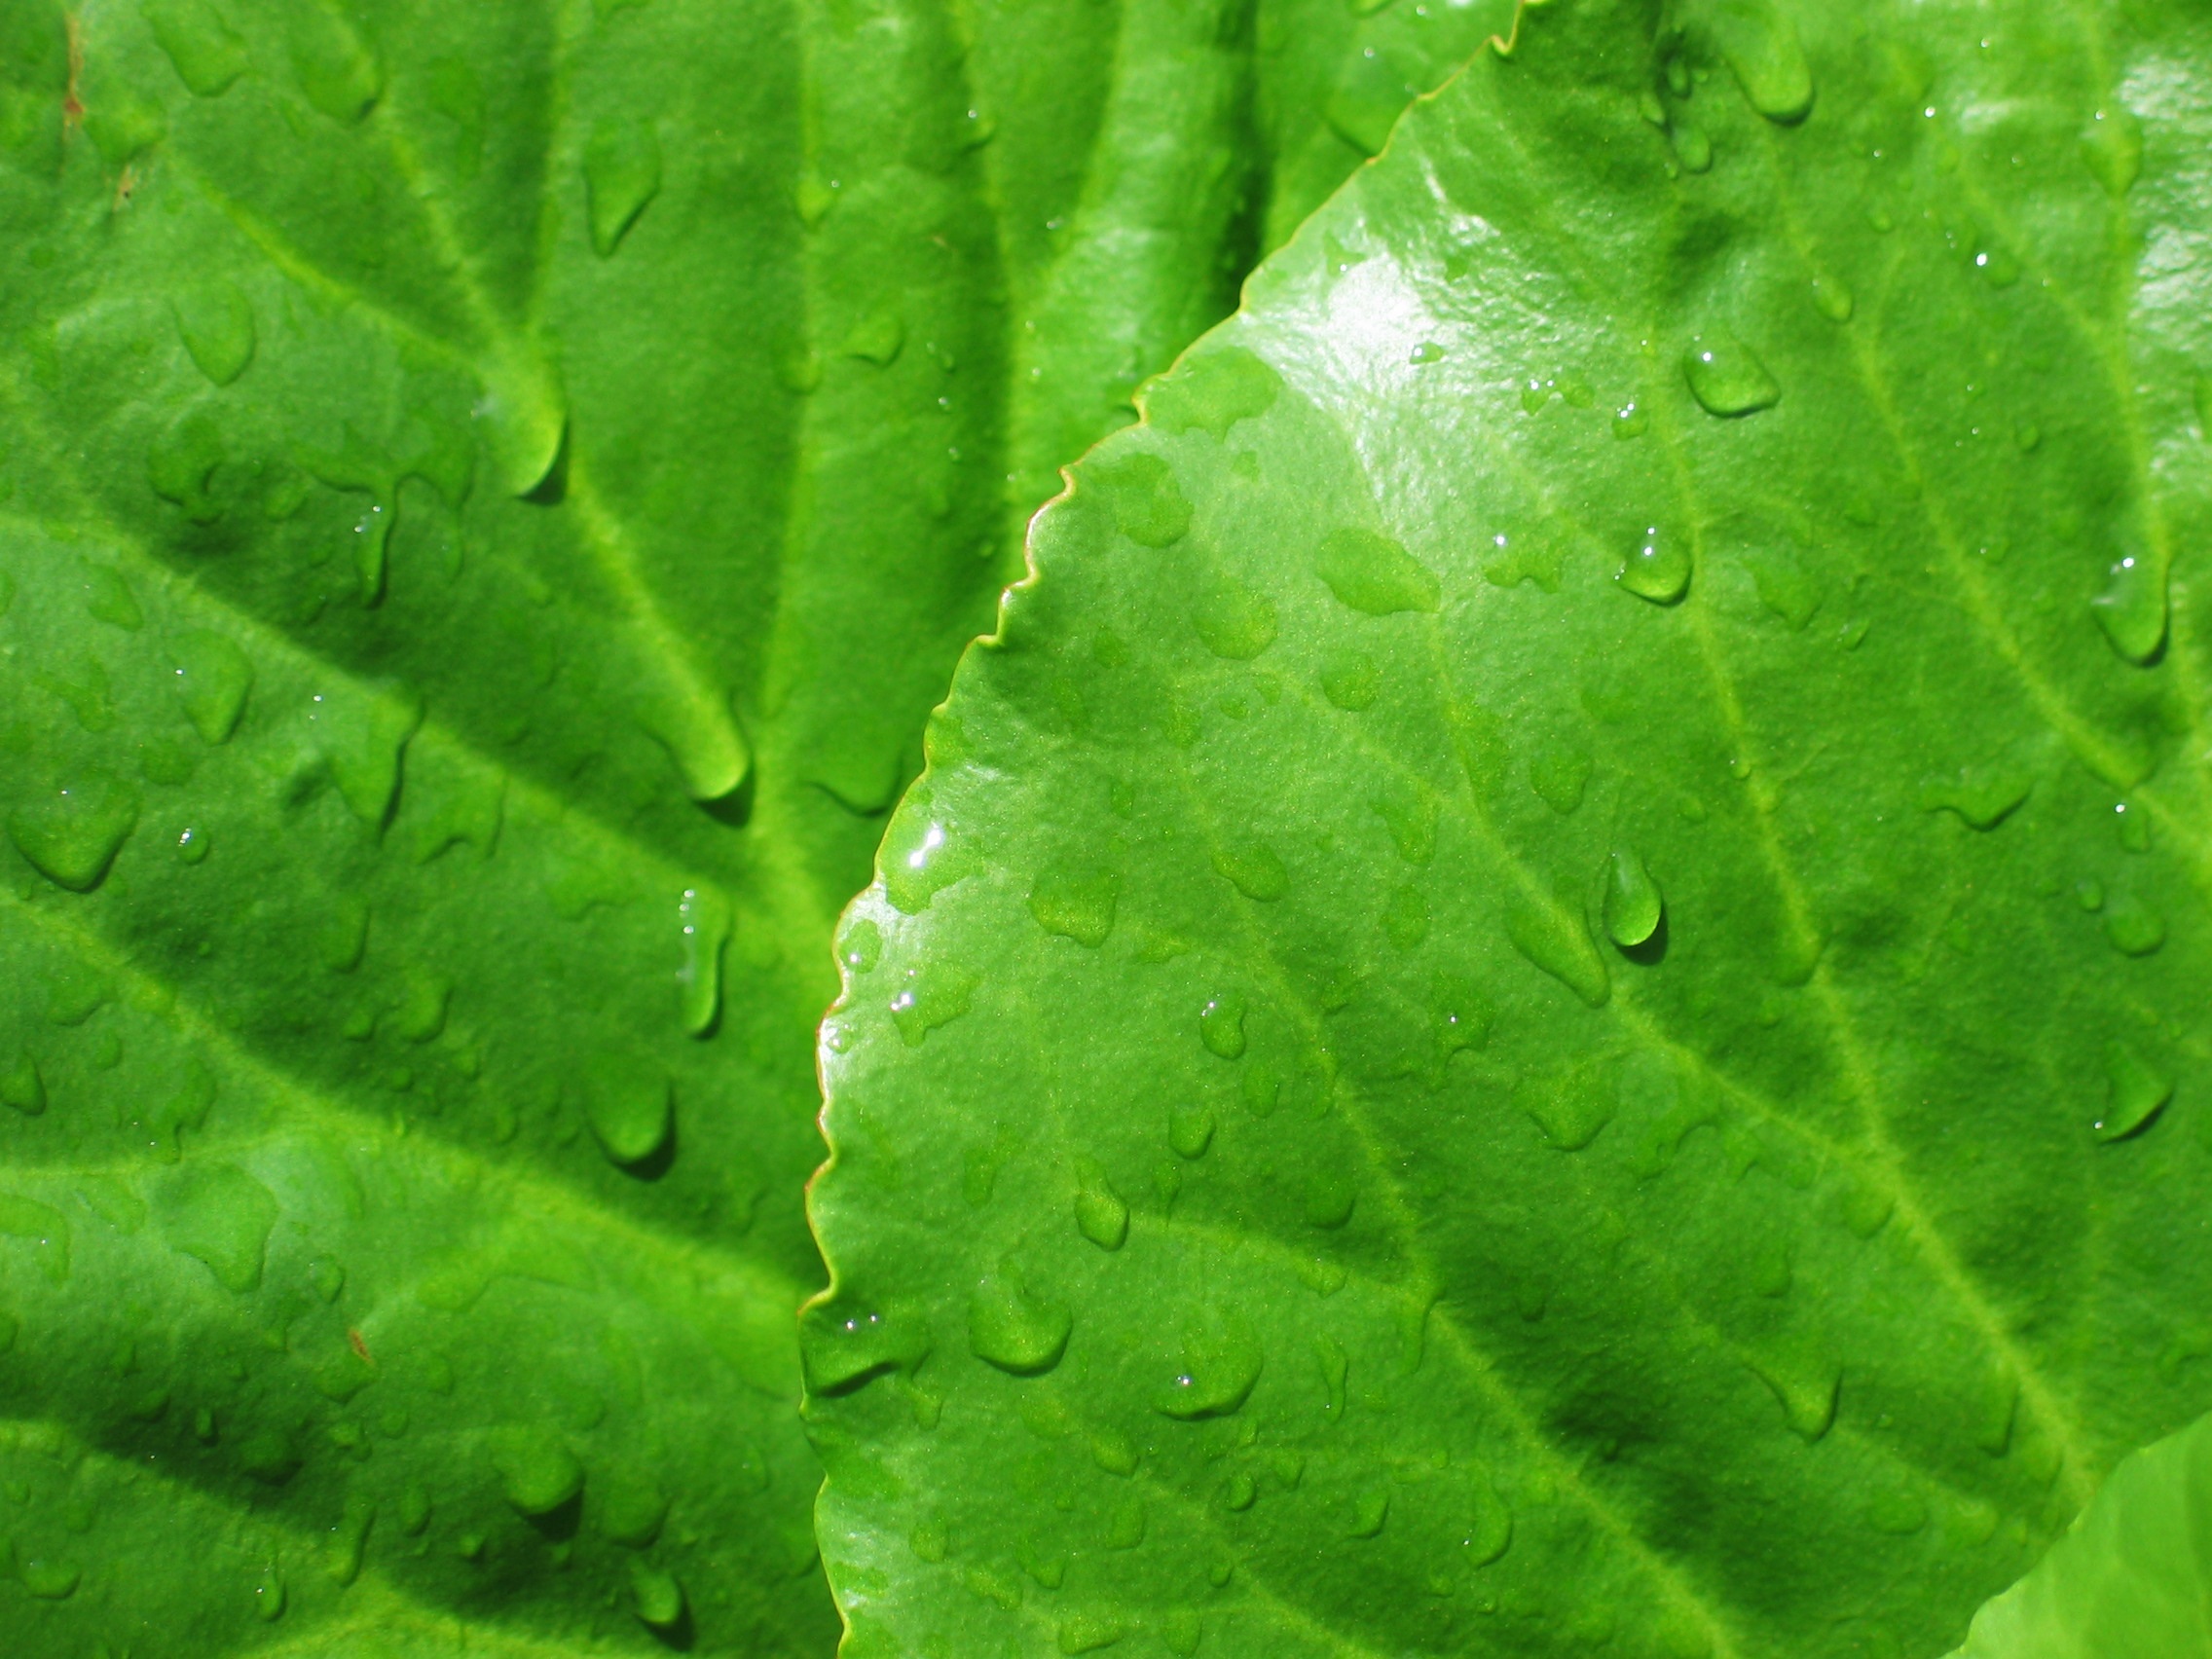
plant, leaf, flower, wet, green, herb, produce, macro, soil, botany, fern, leaves, background, wallpaper, macro photography, flowering plant, rain drops, green algae, annual plant, bergenia, bergenia cordifolia, plant stem, land plant, ferns and horsetails, leaf vegetable